Robin Tewes

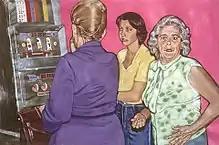
Robin Tewes, "Moose Club Gambling", acrylic on paper, 23" x 31," 1978.

Tewes earned her MST in Visual Arts from Pace University in 2012. She has taught at colleges and universities around New York City since 1996, including Parsons School of Design, the Bard College Graduate Program, Hunter College, and Pace University (2005–2017). She is currently teaching at Buckley School in Manhattan, where she has taught since 2015. Tewes has a son, Dylan Marcus, who is a sound technology director in New York City.